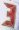
Number: 3